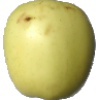
Label: Apple Golden 2